Dale Romans

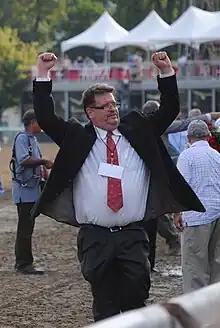
Dale Romans celebrates victory in the 2015 Travers Stakes

Dale L. Romans (born August 14, 1966, in Louisville, Kentucky) is an American Thoroughbred racehorse trainer, best known for winning the 2011 Preakness Stakes with Shackleford and the Breeders' Cup Turf with Little Mike. He also upset American Pharoah in the 2015 Travers Stakes with Keen Ice. He won the 2012 Eclipse Award for Outstanding Trainer.